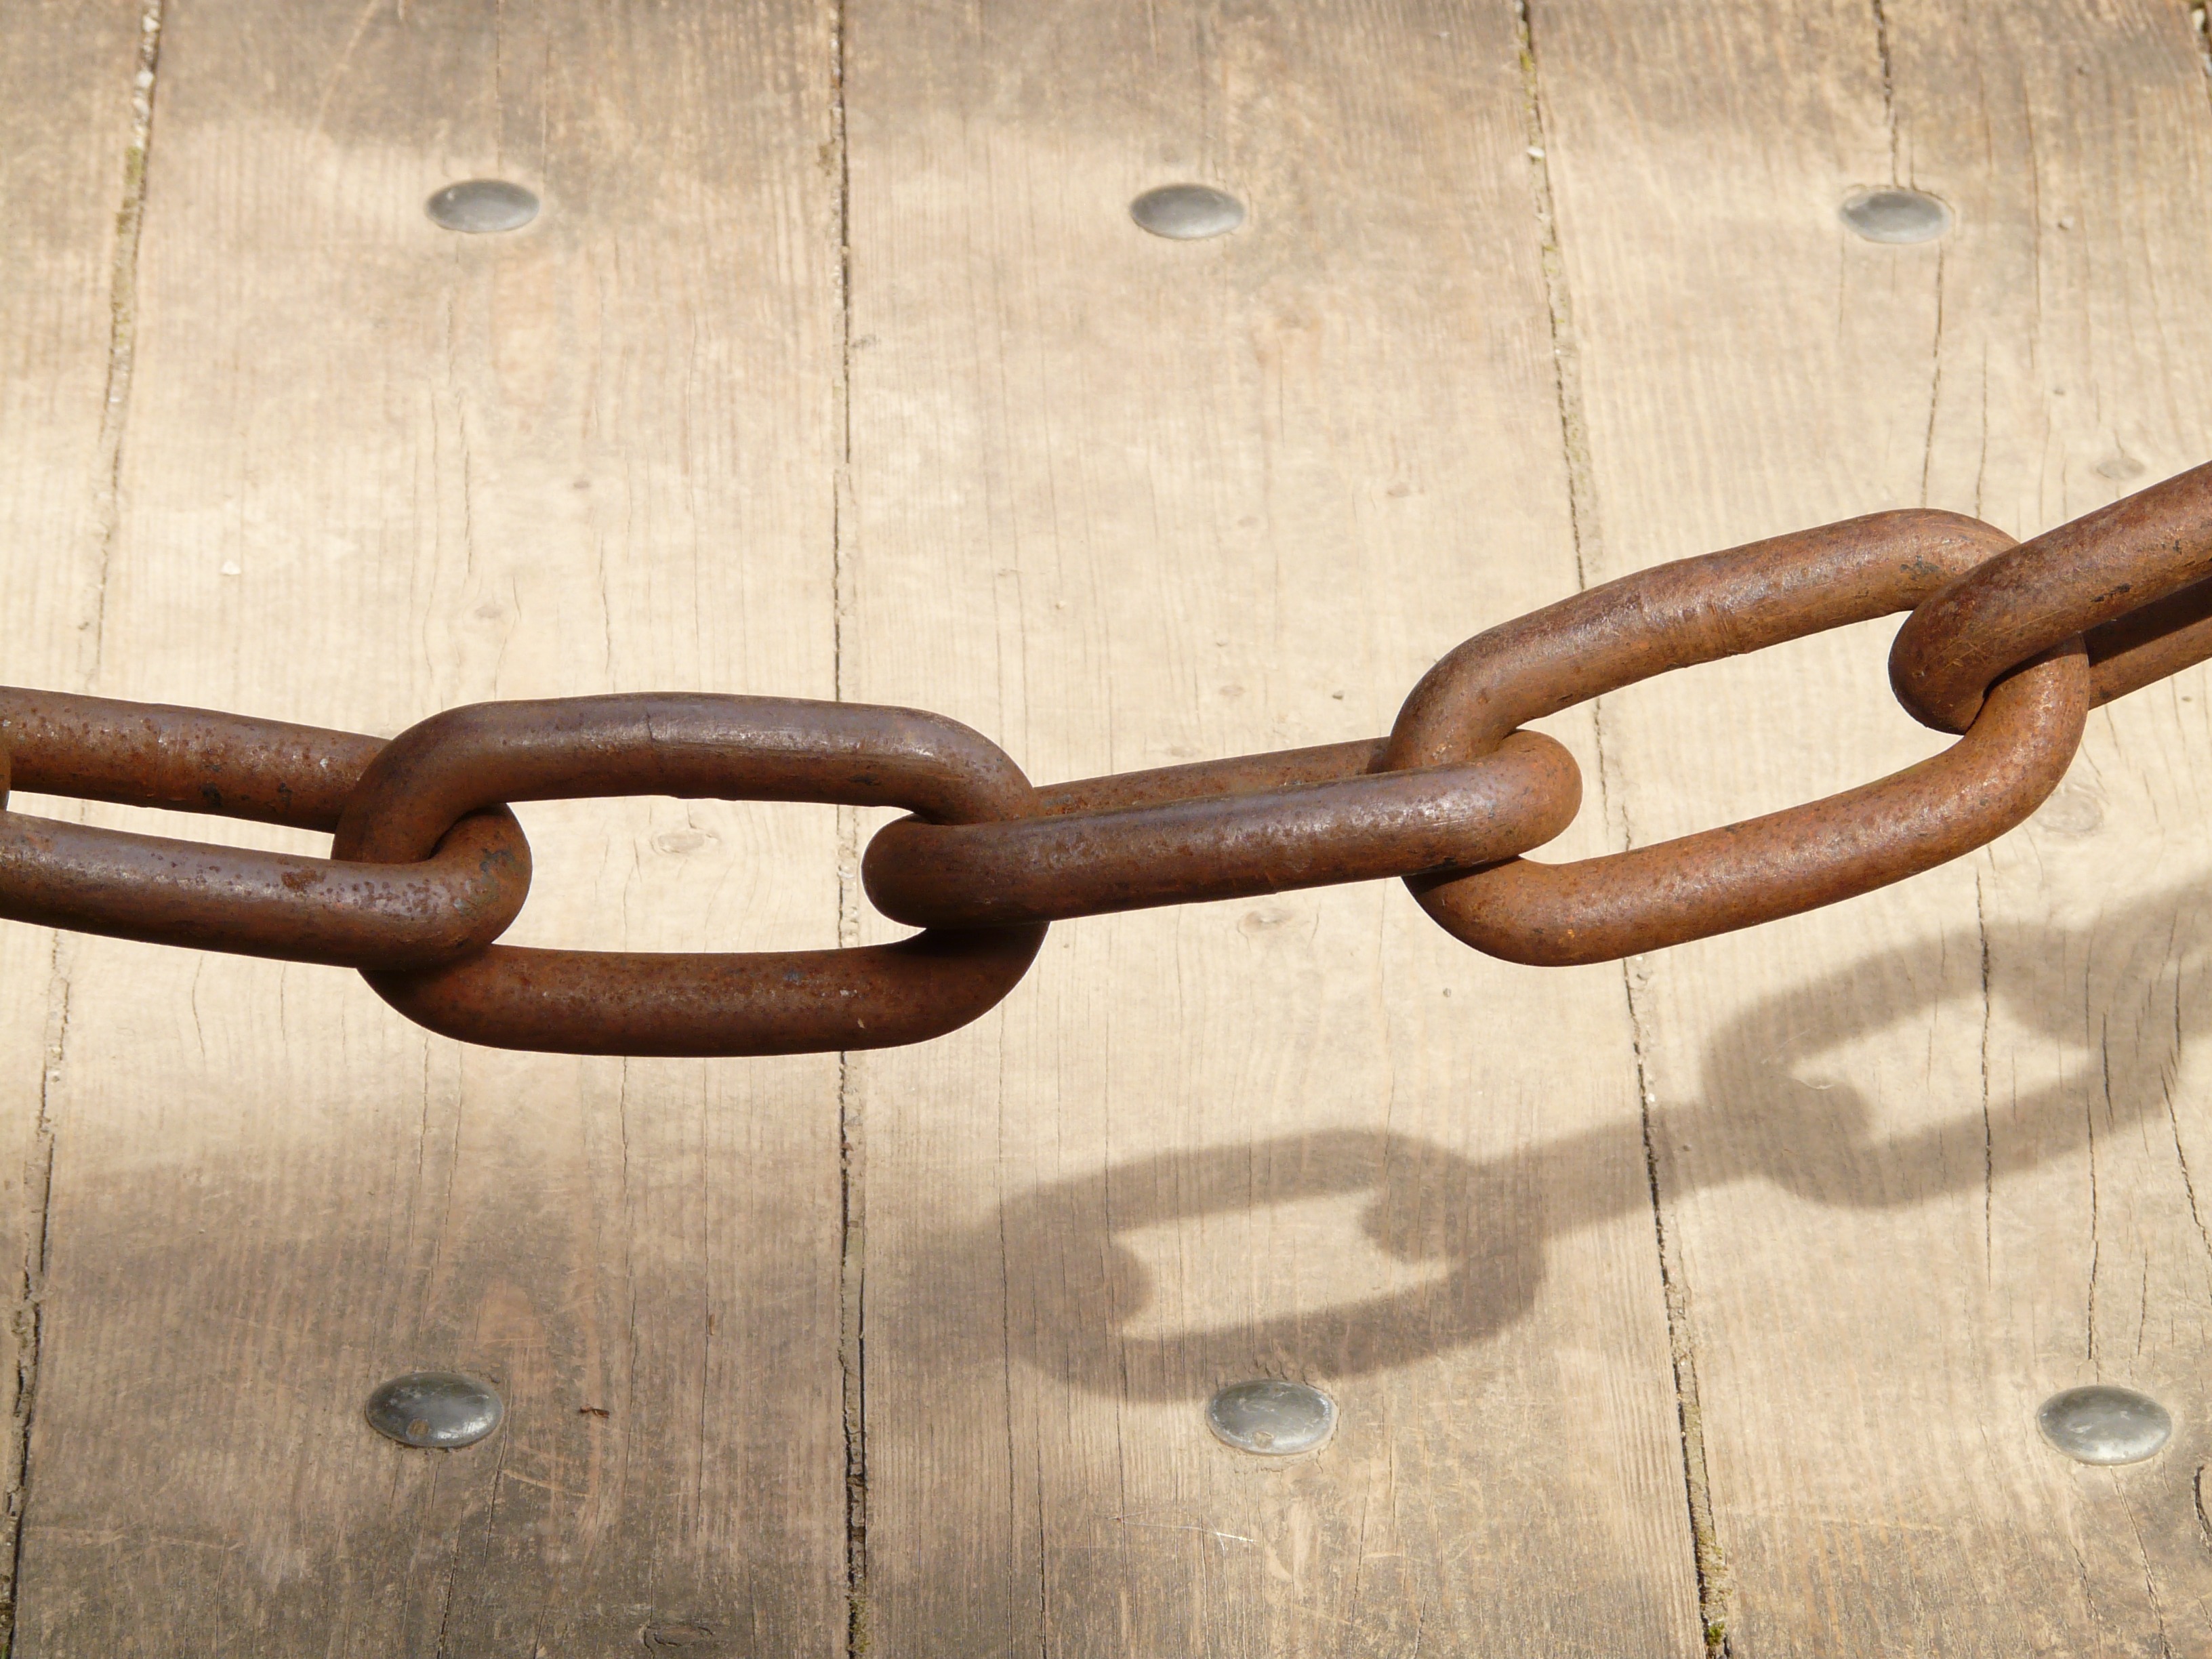
table, wood, chain, horn, metal, brown, rein, furniture, chain link, material, rusty, iron, connection, horse tack